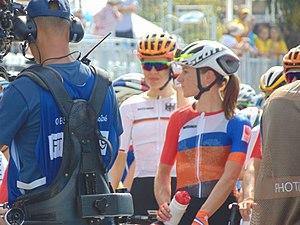
La Saison 2016 de l'équipe cycliste Orica-AIS est la cinquième de la formation. La principale recrue 2016 est la vainqueur de la Coupe du monde 2011 et spécialiste du contre-la-montre néerlandaise Annemiek van Vleuten. Loren Rowney et Tayler Wiles renforcent également l'effectif. Au niveau des départs, la leader depuis 2013 Emma Johansson quitte l'équipe, tout comme la sprinteuse italienne Valentina Scandolara et la pistarde Melissa Hoskins. Enfin, Loes Gunnewijk prend sa retraite.